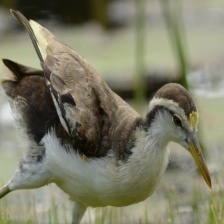
Species: NORTHERN JACANA
Scientific name: JACANA SPINOSA